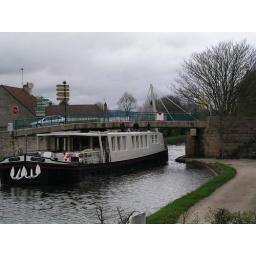
tight fit under bridge - we had to duck too!